Georg Cantor

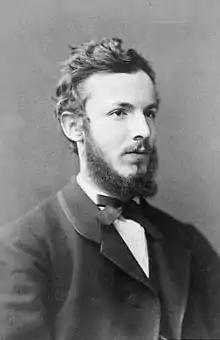
Cantor, around 1870

Georg Cantor, born in 1845 in Saint Petersburg, Russian Empire, was brought up in that city until the age of eleven. The oldest of six children, he was regarded as an outstanding violinist. His grandfather Franz Böhm (1788–1846) (the violinist Joseph Böhm's brother) was a well-known musician and soloist in a Russian imperial orchestra. Cantor's father had been a member of the Saint Petersburg stock exchange; when he became ill, the family moved to Germany in 1856, first to Wiesbaden, then to Frankfurt, seeking milder winters than those of Saint Petersburg. In 1860, Cantor graduated with distinction from the Realschule in Darmstadt; his exceptional skills in mathematics, trigonometry in particular, were noted. In August 1862, he then graduated from the "Höhere Gewerbeschule Darmstadt", now the Technische Universität Darmstadt. In 1862 Cantor entered the Swiss Federal Polytechnic in Zurich. After receiving a substantial inheritance upon his father's death in June 1863, Cantor transferred to the University of Berlin, attending lectures by Leopold Kronecker, Karl Weierstrass and Ernst Kummer. He spent the summer of 1866 at the University of Göttingen, then and later a center for mathematical research. Cantor was a good student, and he received his doctoral degree in 1867.